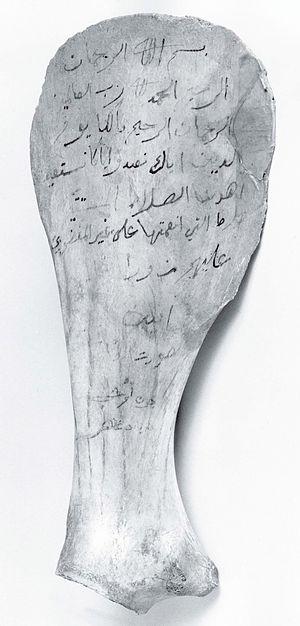
L'islam est une religion abrahamique s'appuyant sur le dogme du monothéisme absolu et prenant sa source dans le Coran, considéré comme le réceptacle de la parole de Dieu révélée, au VIIᵉ siècle en Arabie, à Mahomet, proclamé par les adhérents de l'islam comme étant le dernier prophète de Dieu. Un adepte de l'islam est appelé un musulman ; il a des devoirs cultuels, souvent appelés les « piliers de l'islam ». Les musulmans croient que Dieu est unique et indivisible et que l'islam est la religion naturelle au sens où elle n'a pas besoin de la foi en l'unicité divine pour constater l'existence de Dieu, cette vérité étant donnée tout entière dès le premier jour et dès le premier Homme. Ainsi, elle se présente comme un retour sur les pas d'Abraham, en une soumission exclusive à la volonté d'Allah.